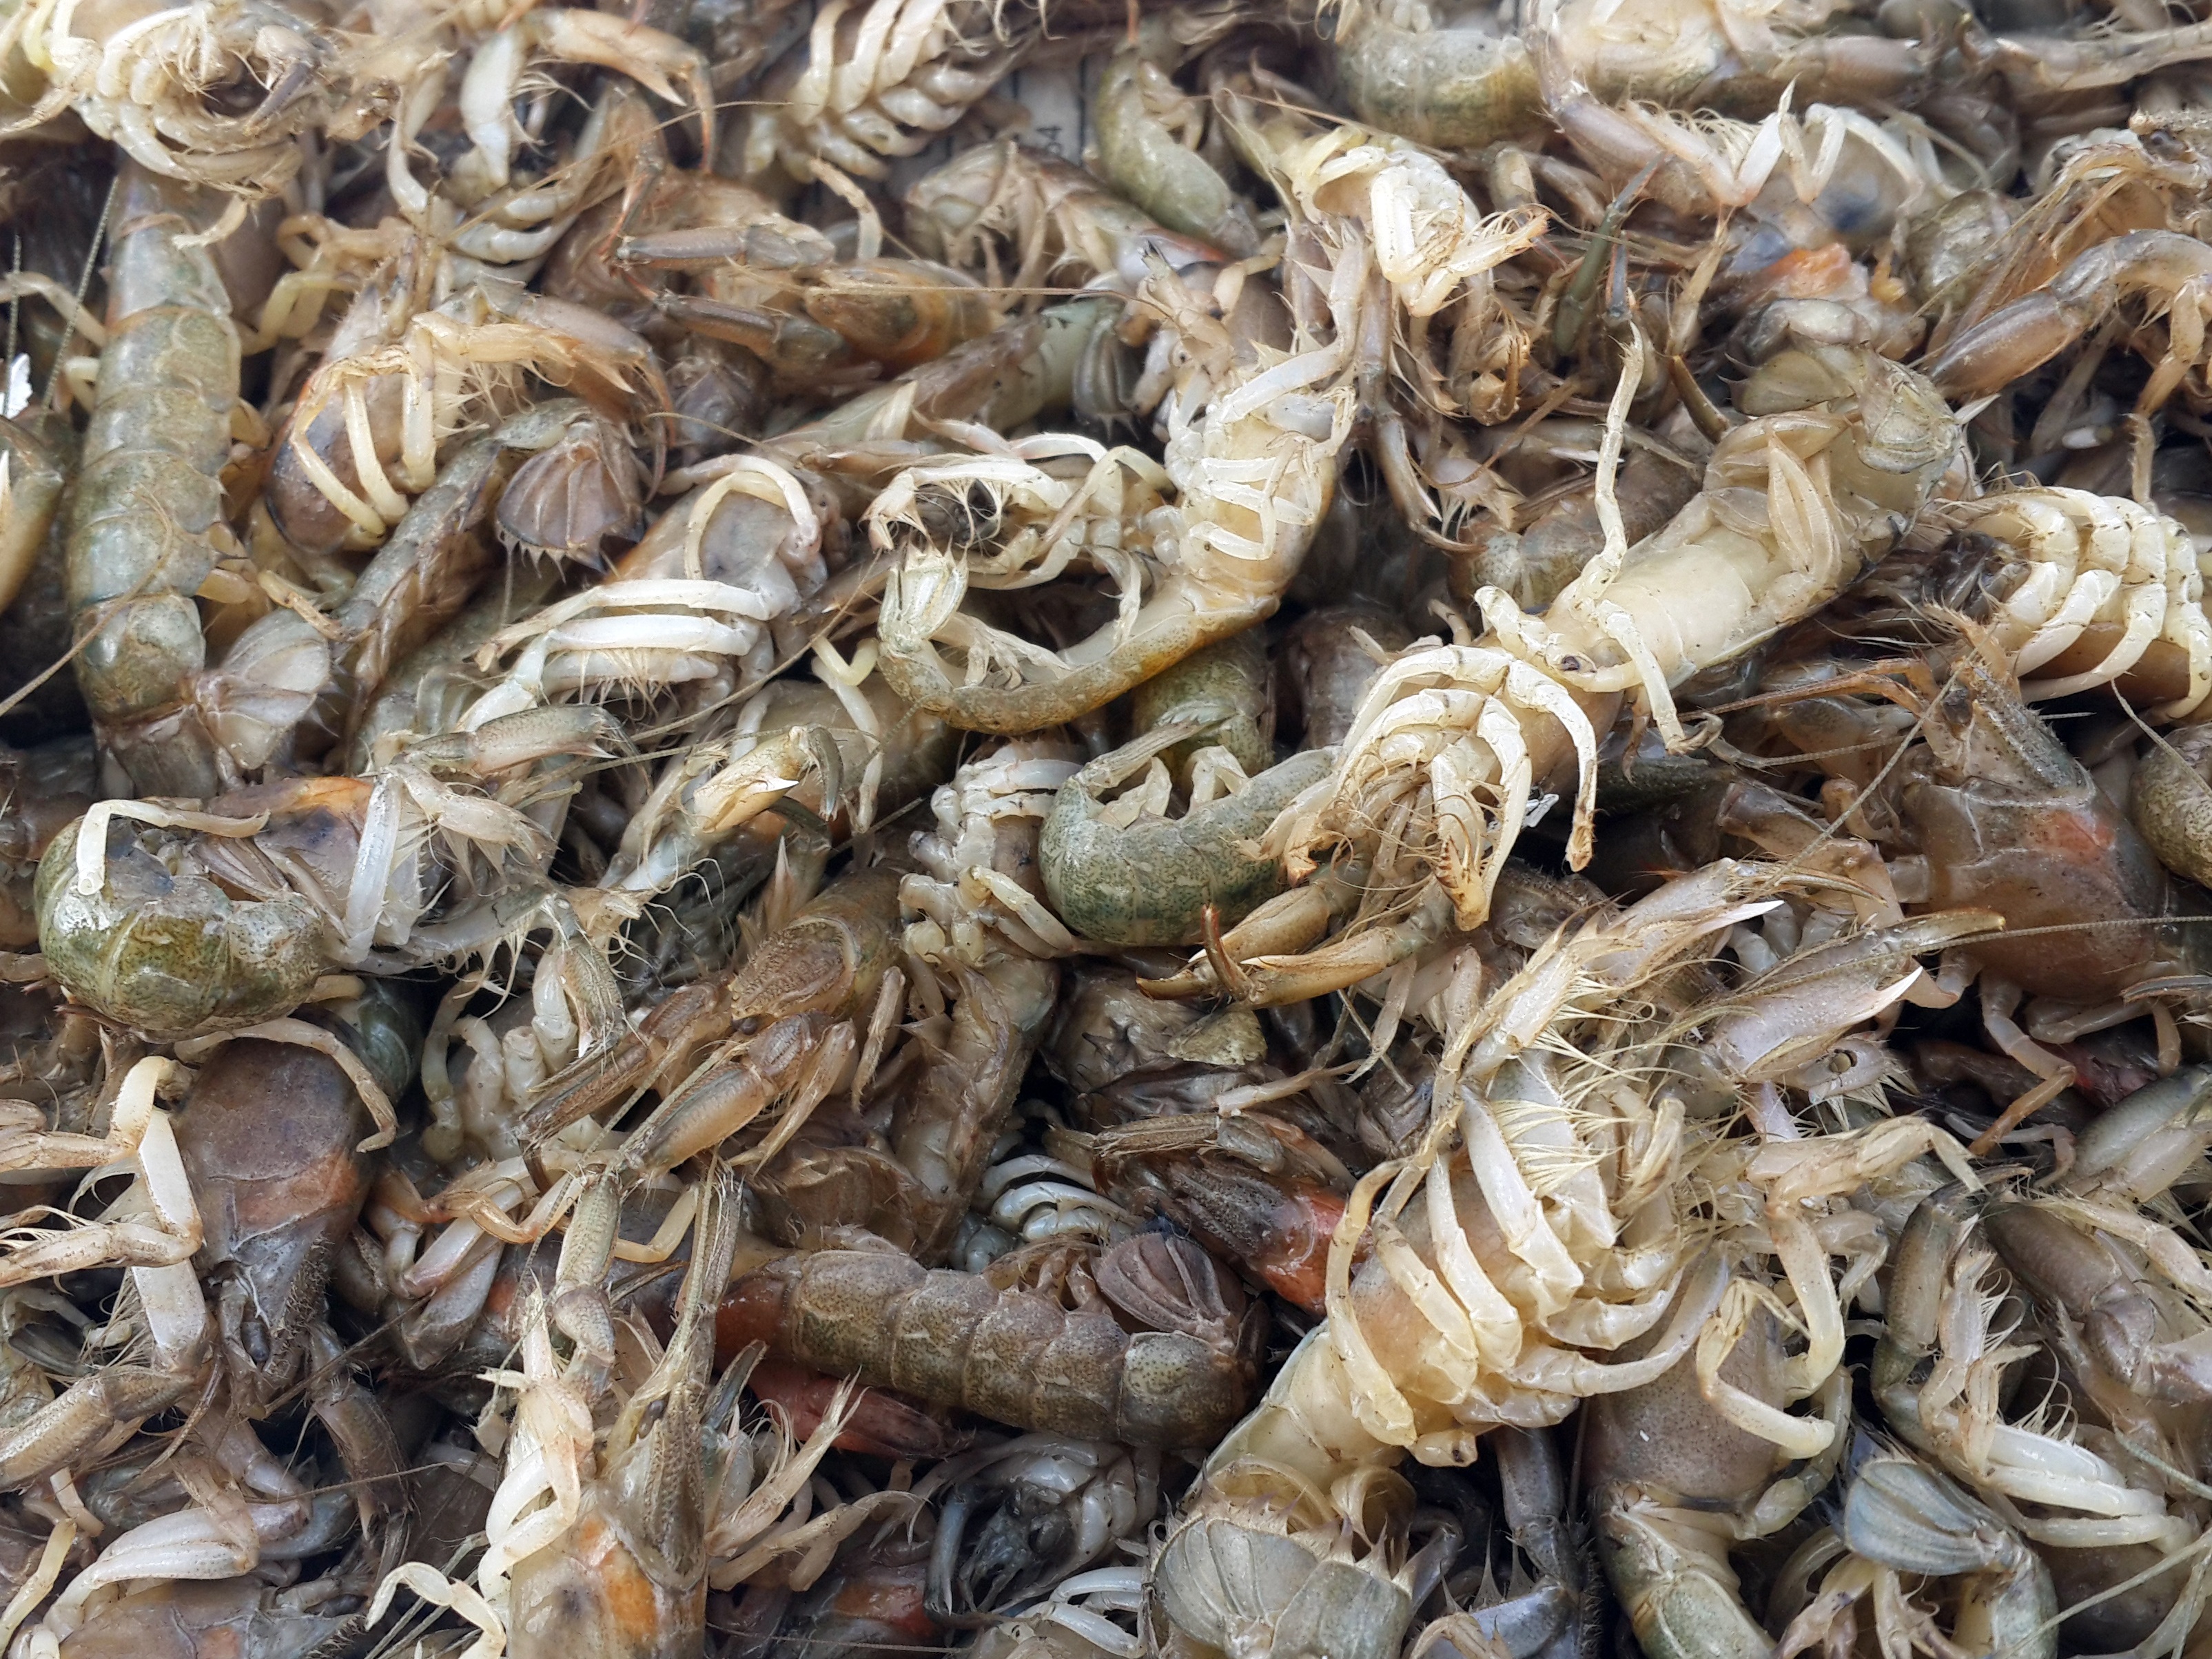
beach, landscape, nature, sky, animal, food, fishing, insect, peace, seafood, fish, solar, fishing rod, invertebrate, turkey, marine, hunt, hunting, ege, sea creatures, kusadasi, mamin